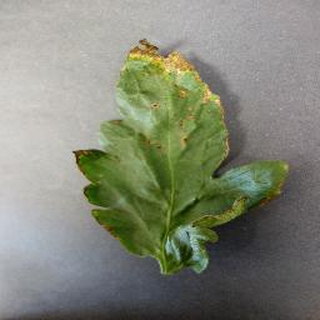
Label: tomato_bacterial_spot